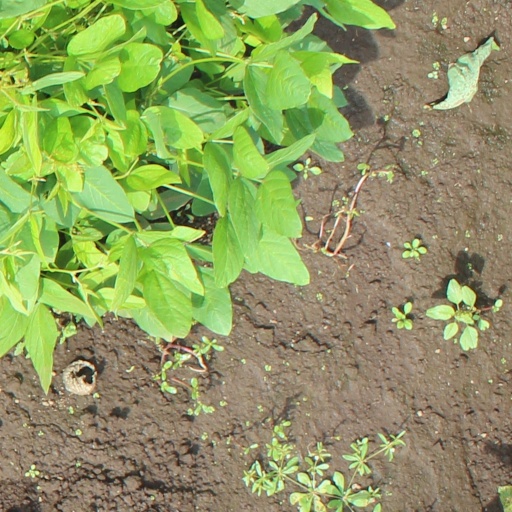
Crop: soybean